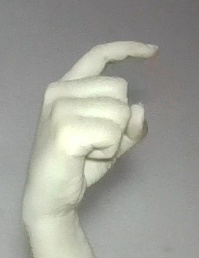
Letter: ra